Ricketts Building

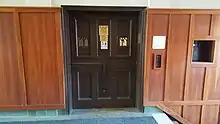
First floor of Ricketts Elevator

Ricketts Building is a building that is home to the Department of Chemical and Biological Engineering at the Rensselaer Polytechnic Institute in Troy, New York. It is named for Palmer C. Ricketts, the ninth president of Rensselaer Polytechnic Institute. The building opened in 1935. It is currently used for labs, lectures, and some clubs.